Christ Church, Nazareth

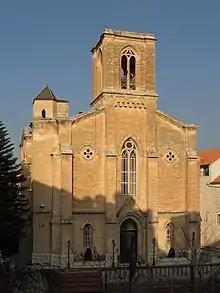
West facade before 2014 (without spire)

Christ Church is an Anglican church located in the town of Nazareth, Israel. Due to financial troubles the church couldn't be completed by 1871 and lacked its intended spire, until one was finally added 143 years later, in 2014. Nearby lies the famous Basilica of the Annunciation.